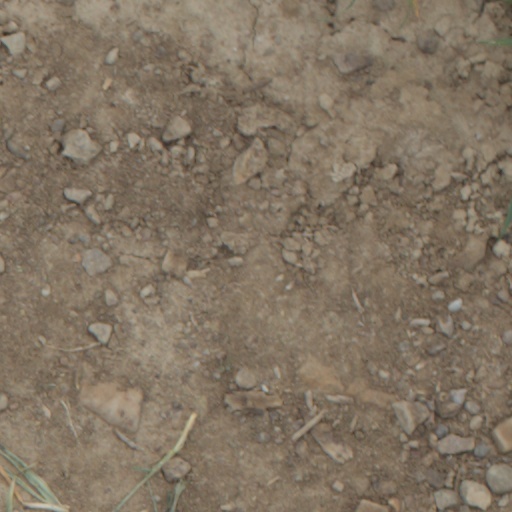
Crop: wheat